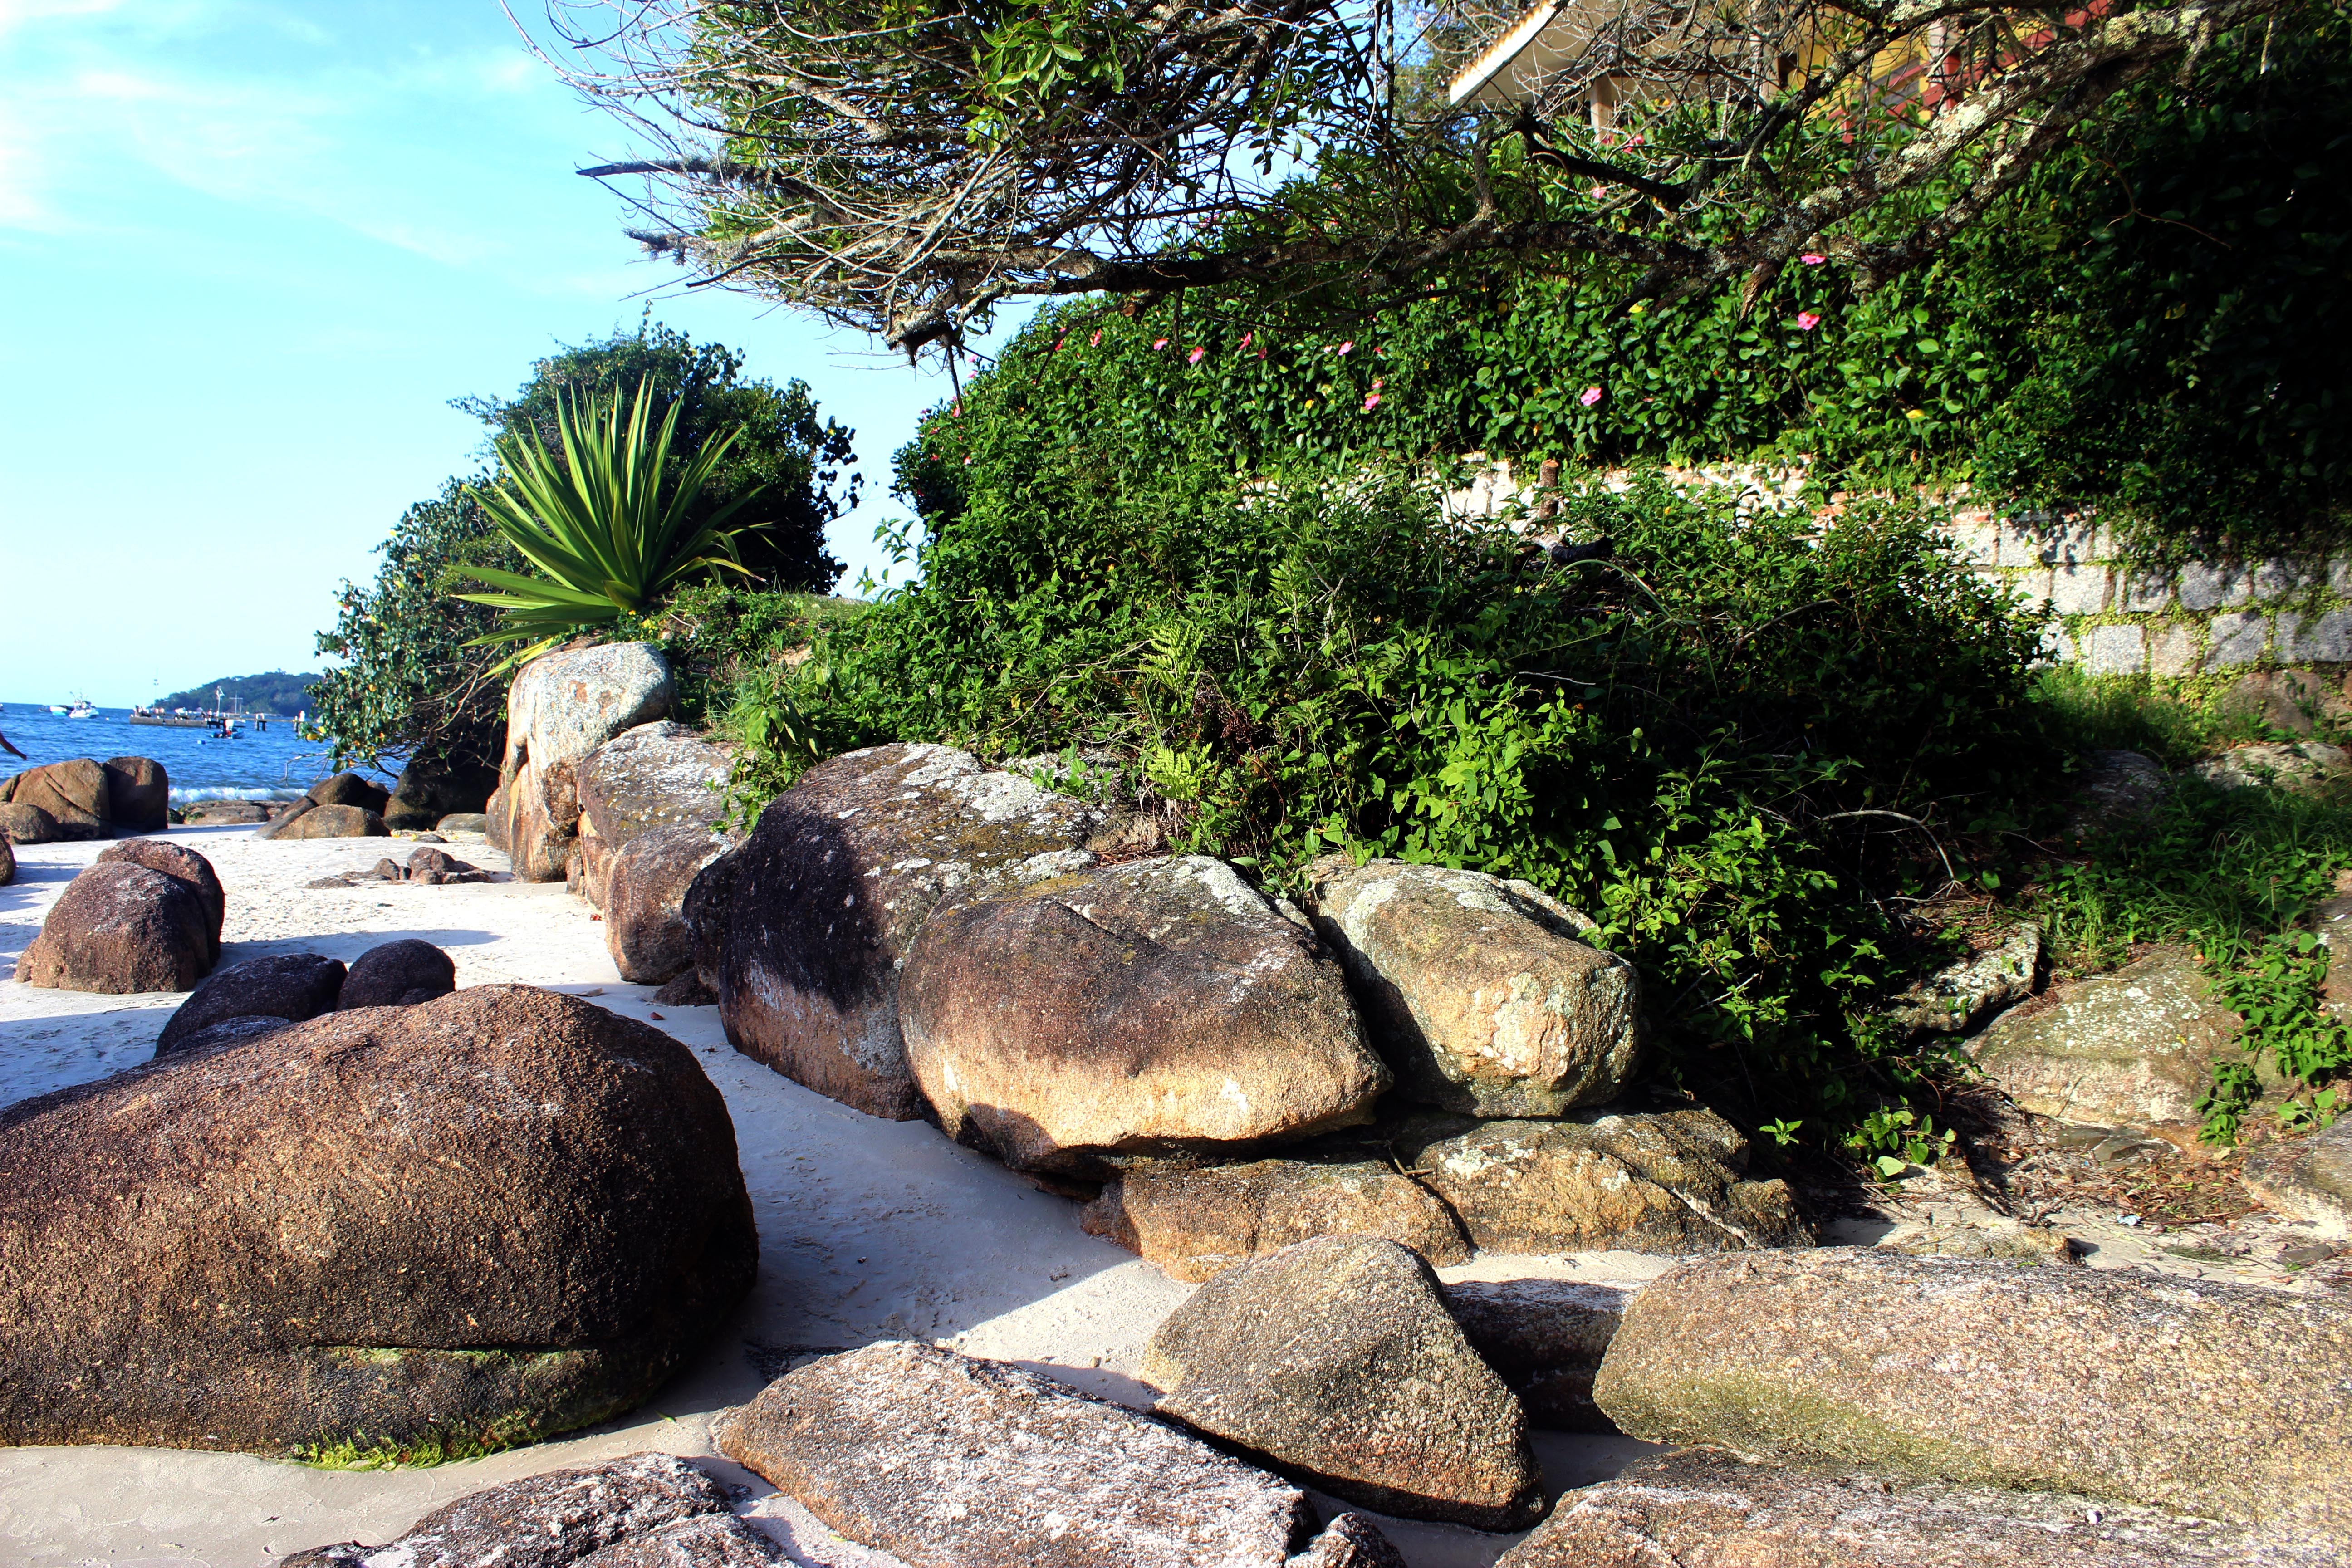
landscape, tree, rock, pond, stream, cottage, backyard, botany, garden, rocks, landscaping, boulder